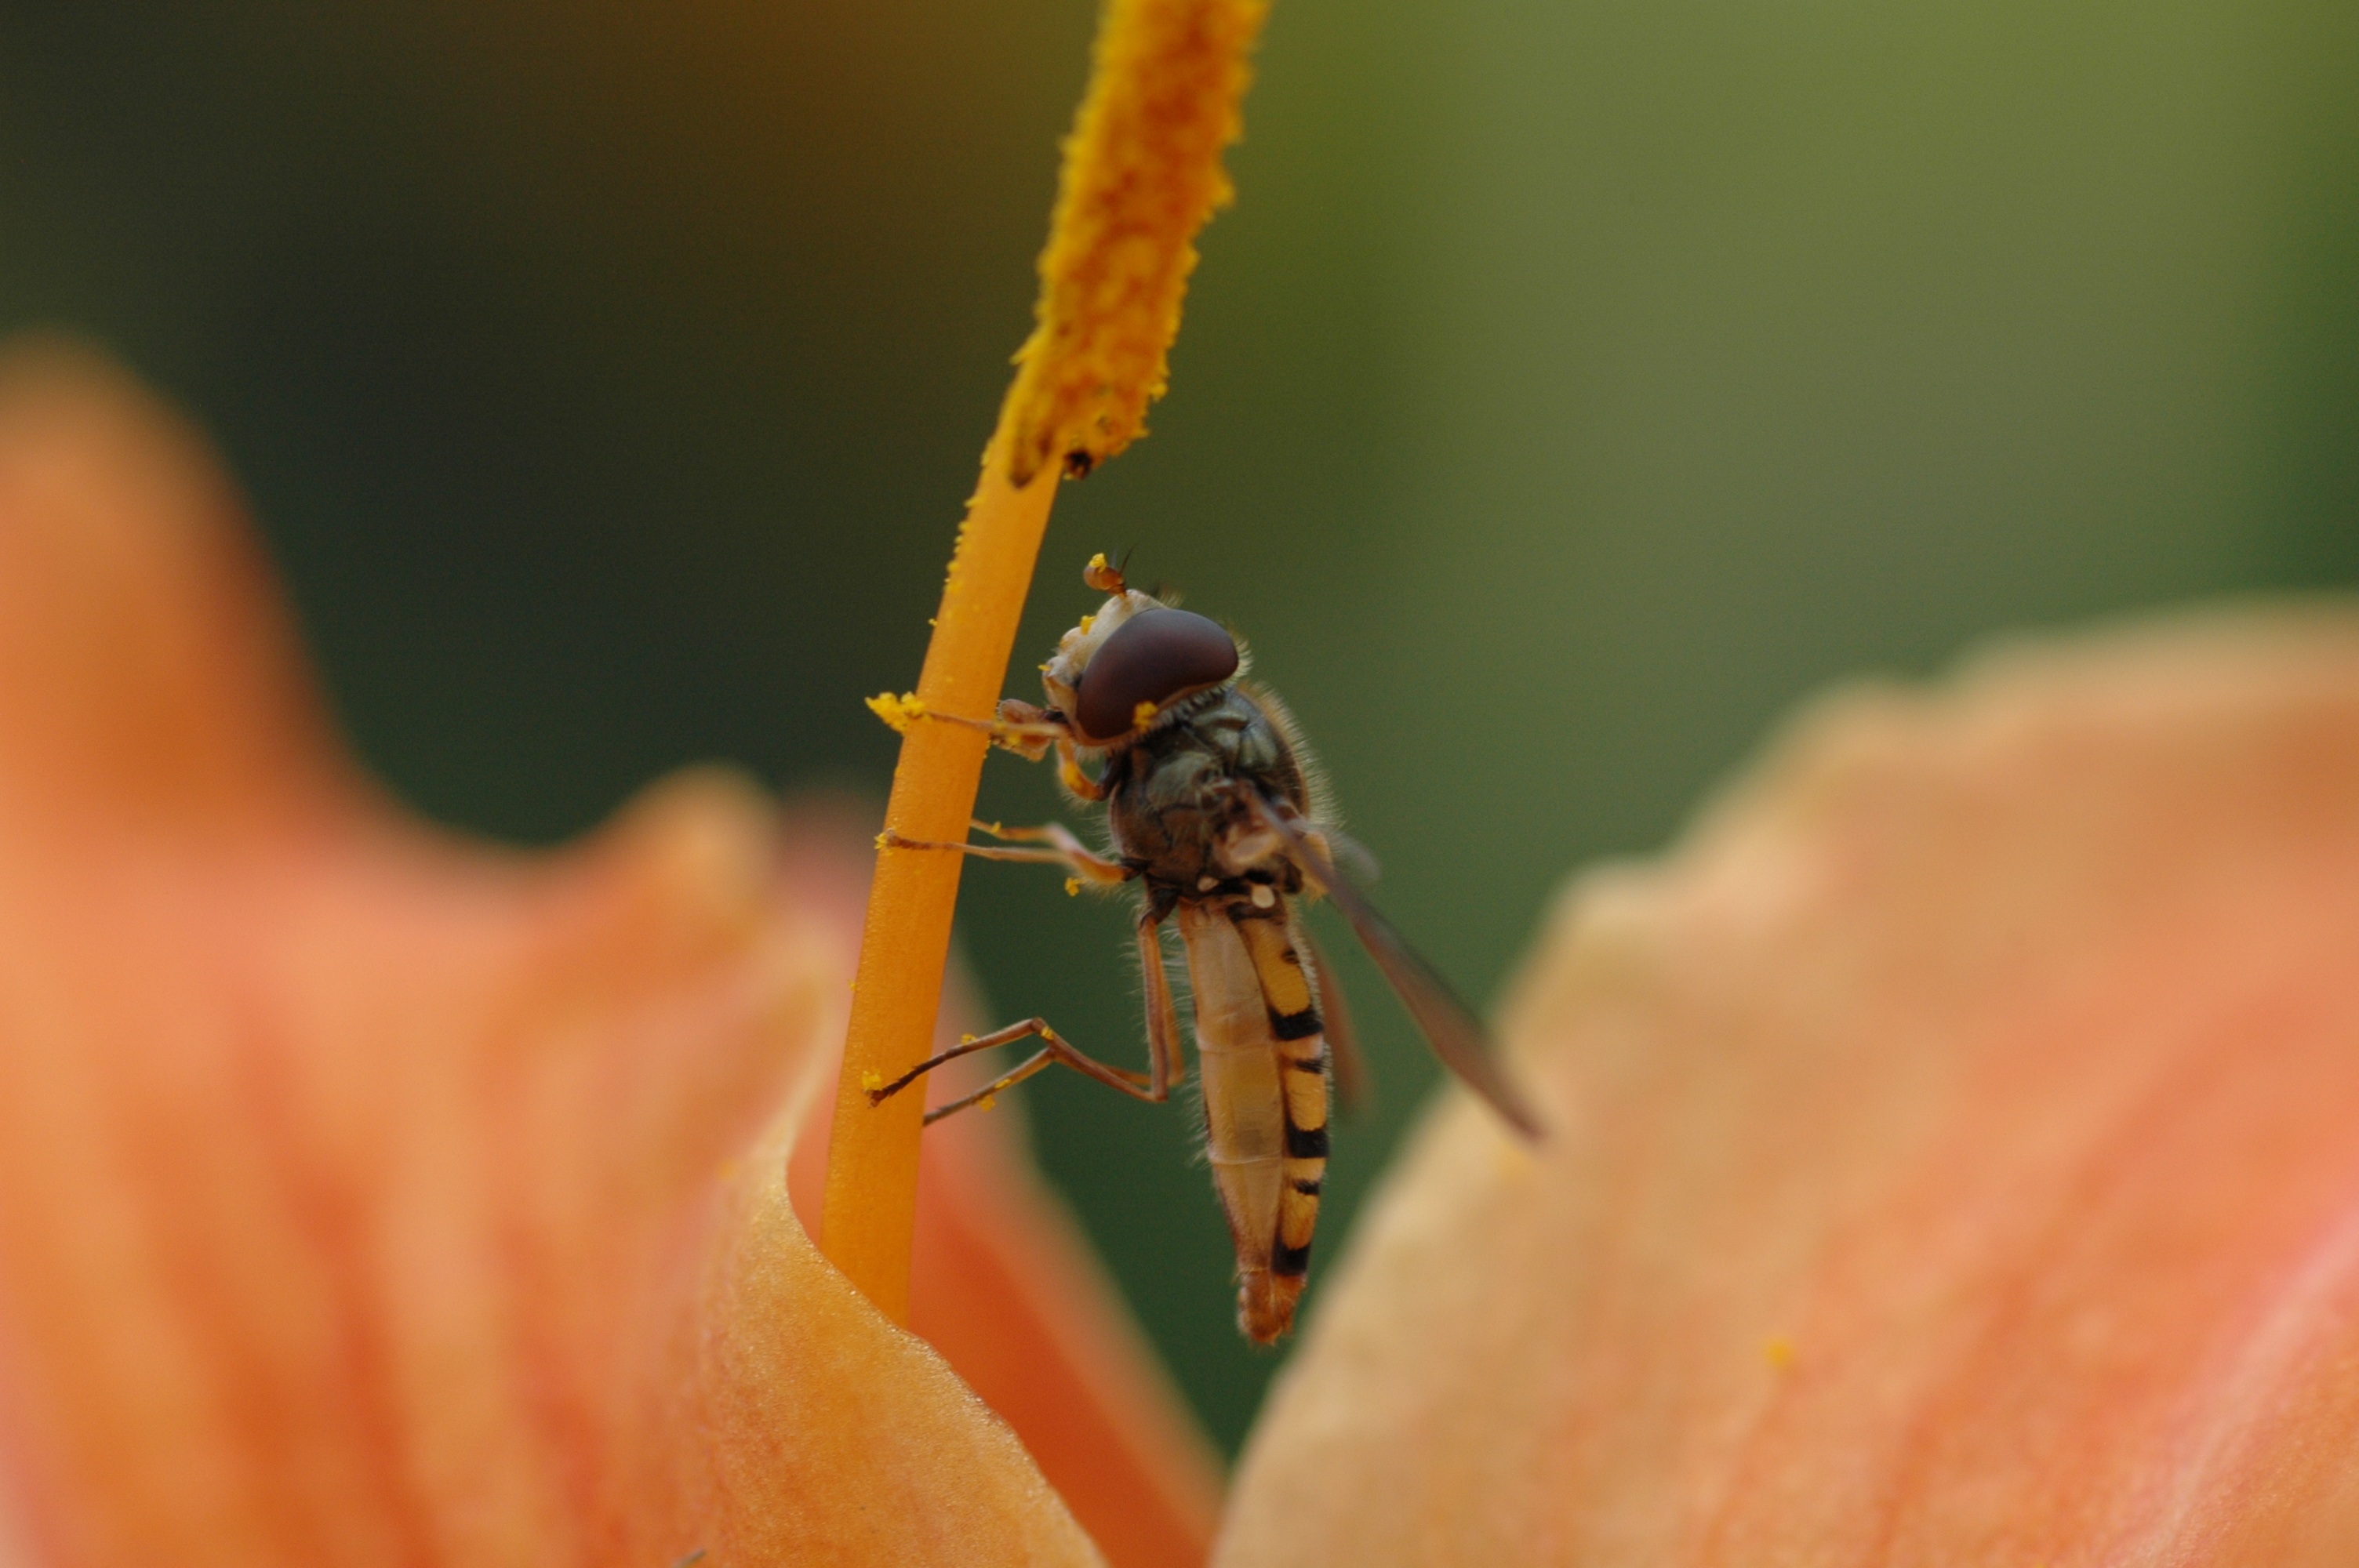
nature, photography, leaf, flower, fly, orange, insect, macro, fauna, invertebrate, close up, bee, pest, macro photography, arthropod, plant stem, membrane winged insect